IND Rockaway Line

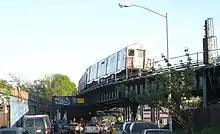
An train made up of R32 cars turns from the IND Rockaway Line towards the IND Fulton Street Line.

In 1997 to 1999, outer tracks were installed to the north of Broad Channel for between $5 million and $10 million. The track to the west of the original tracks, track F5, extends slightly less than two miles, or , and is used for testing of equipment. The track to the east of the original tracks, track F6, is used for reversing trains on the Rockaway Park shuttle, and is approximately as long as a standard full length train. This track allows the shuttle to turn around significantly faster than it had been able to do before, when it was forced to relay at Howard Beach–JFK Airport or Euclid Avenue. South of the Broad Channel station is a fixed span leading to the small Subway Island, followed by the Beach Channel Drawbridge, which does open regularly and can cause delays to service when it is open for marine traffic.